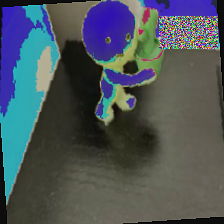
Label: no bracelet mod